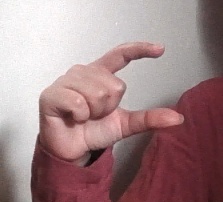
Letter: dal